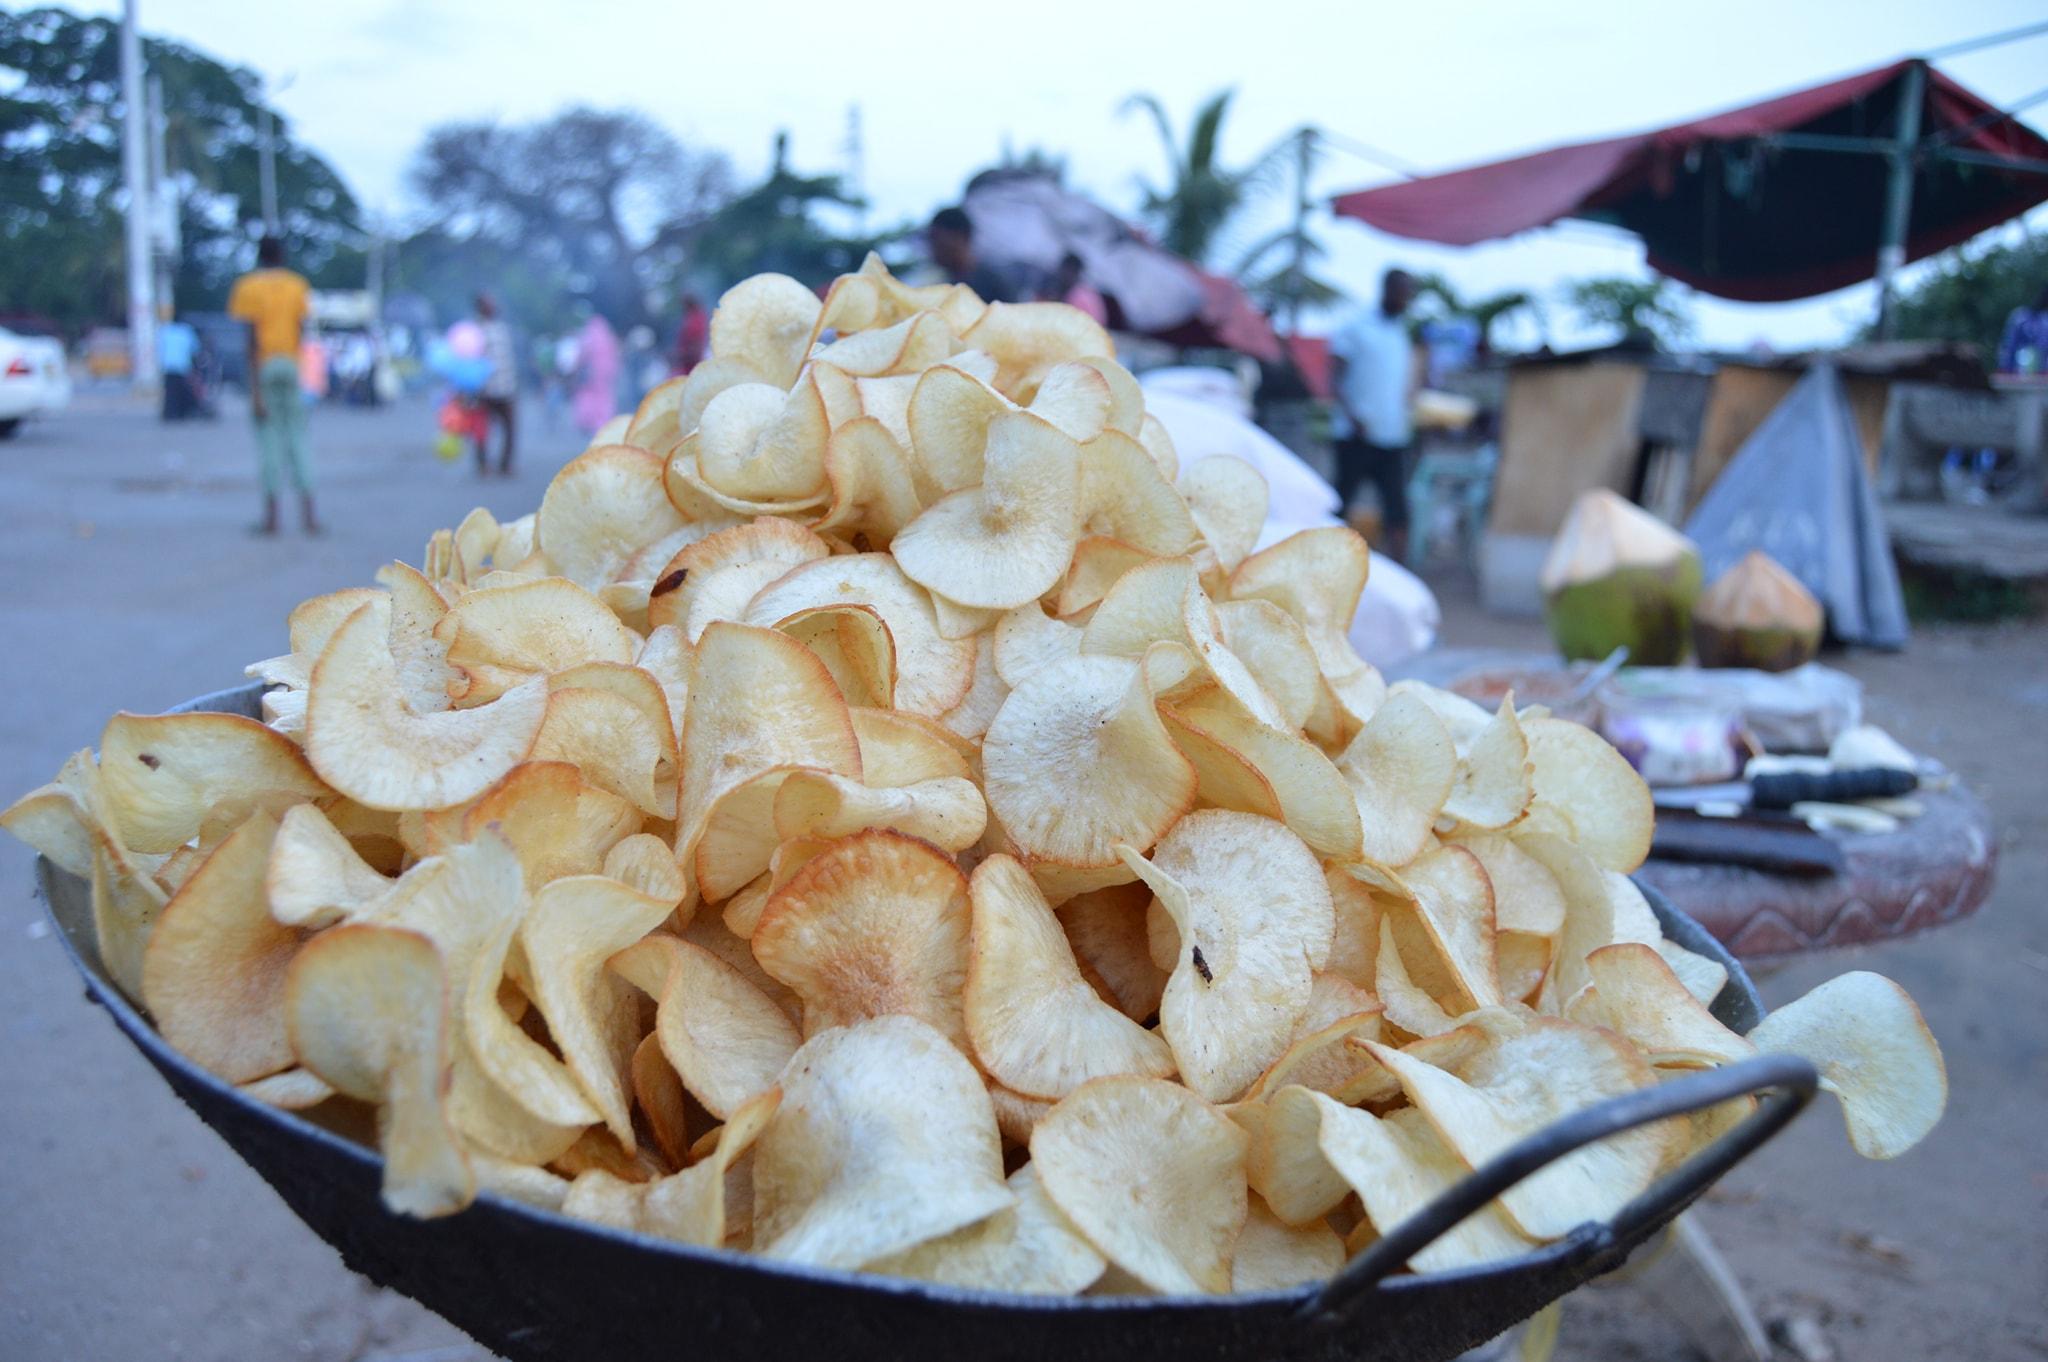
Kikaangio kikubwa kilicho na rangi nyeusi kimejaa kachiri zilizopikwa za aina mbalimbali kama mhogo na viazi. Vilevile kando ya kikaangio hiki kuna meza iliyo na kisu, madafu pamoja na chumvi.